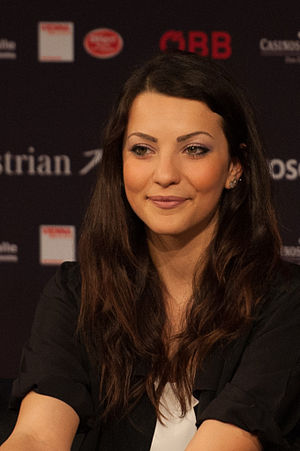
Anita Simoncini
Anita Simoncini (2015)
Anita Simoncini er en sanmarinsk sangerinde, der er kendt for sin deltagelse for San Marino i Junior Eurovision Song Contest 2014 og Eurovision Song Contest 2015.